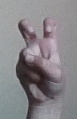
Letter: toot